Minden-Lübbecke

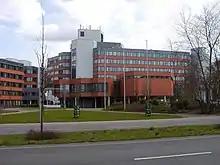
District administration building in Minden

There are over 60 nature reserves in Minden-Lübbecke district, covering a total of around 7,100 ha, i.e. 6.2% of the district's area. The largest are: